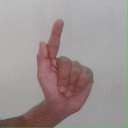
अक्षर: ळ